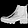
Label: Ankle boot